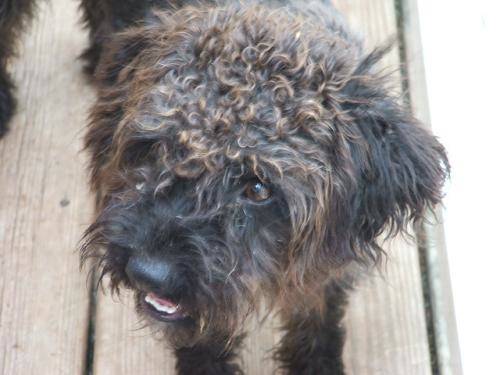
Label: dog